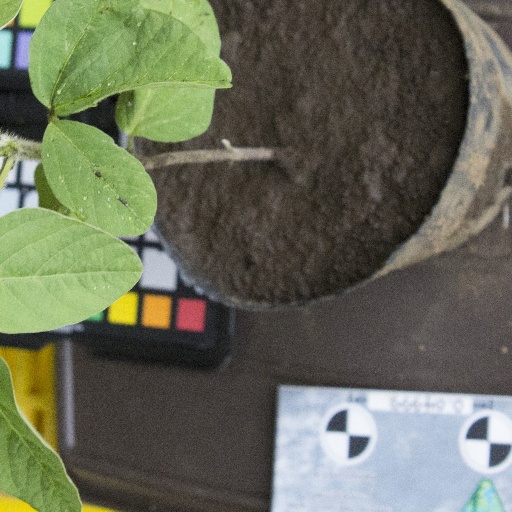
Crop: soybean